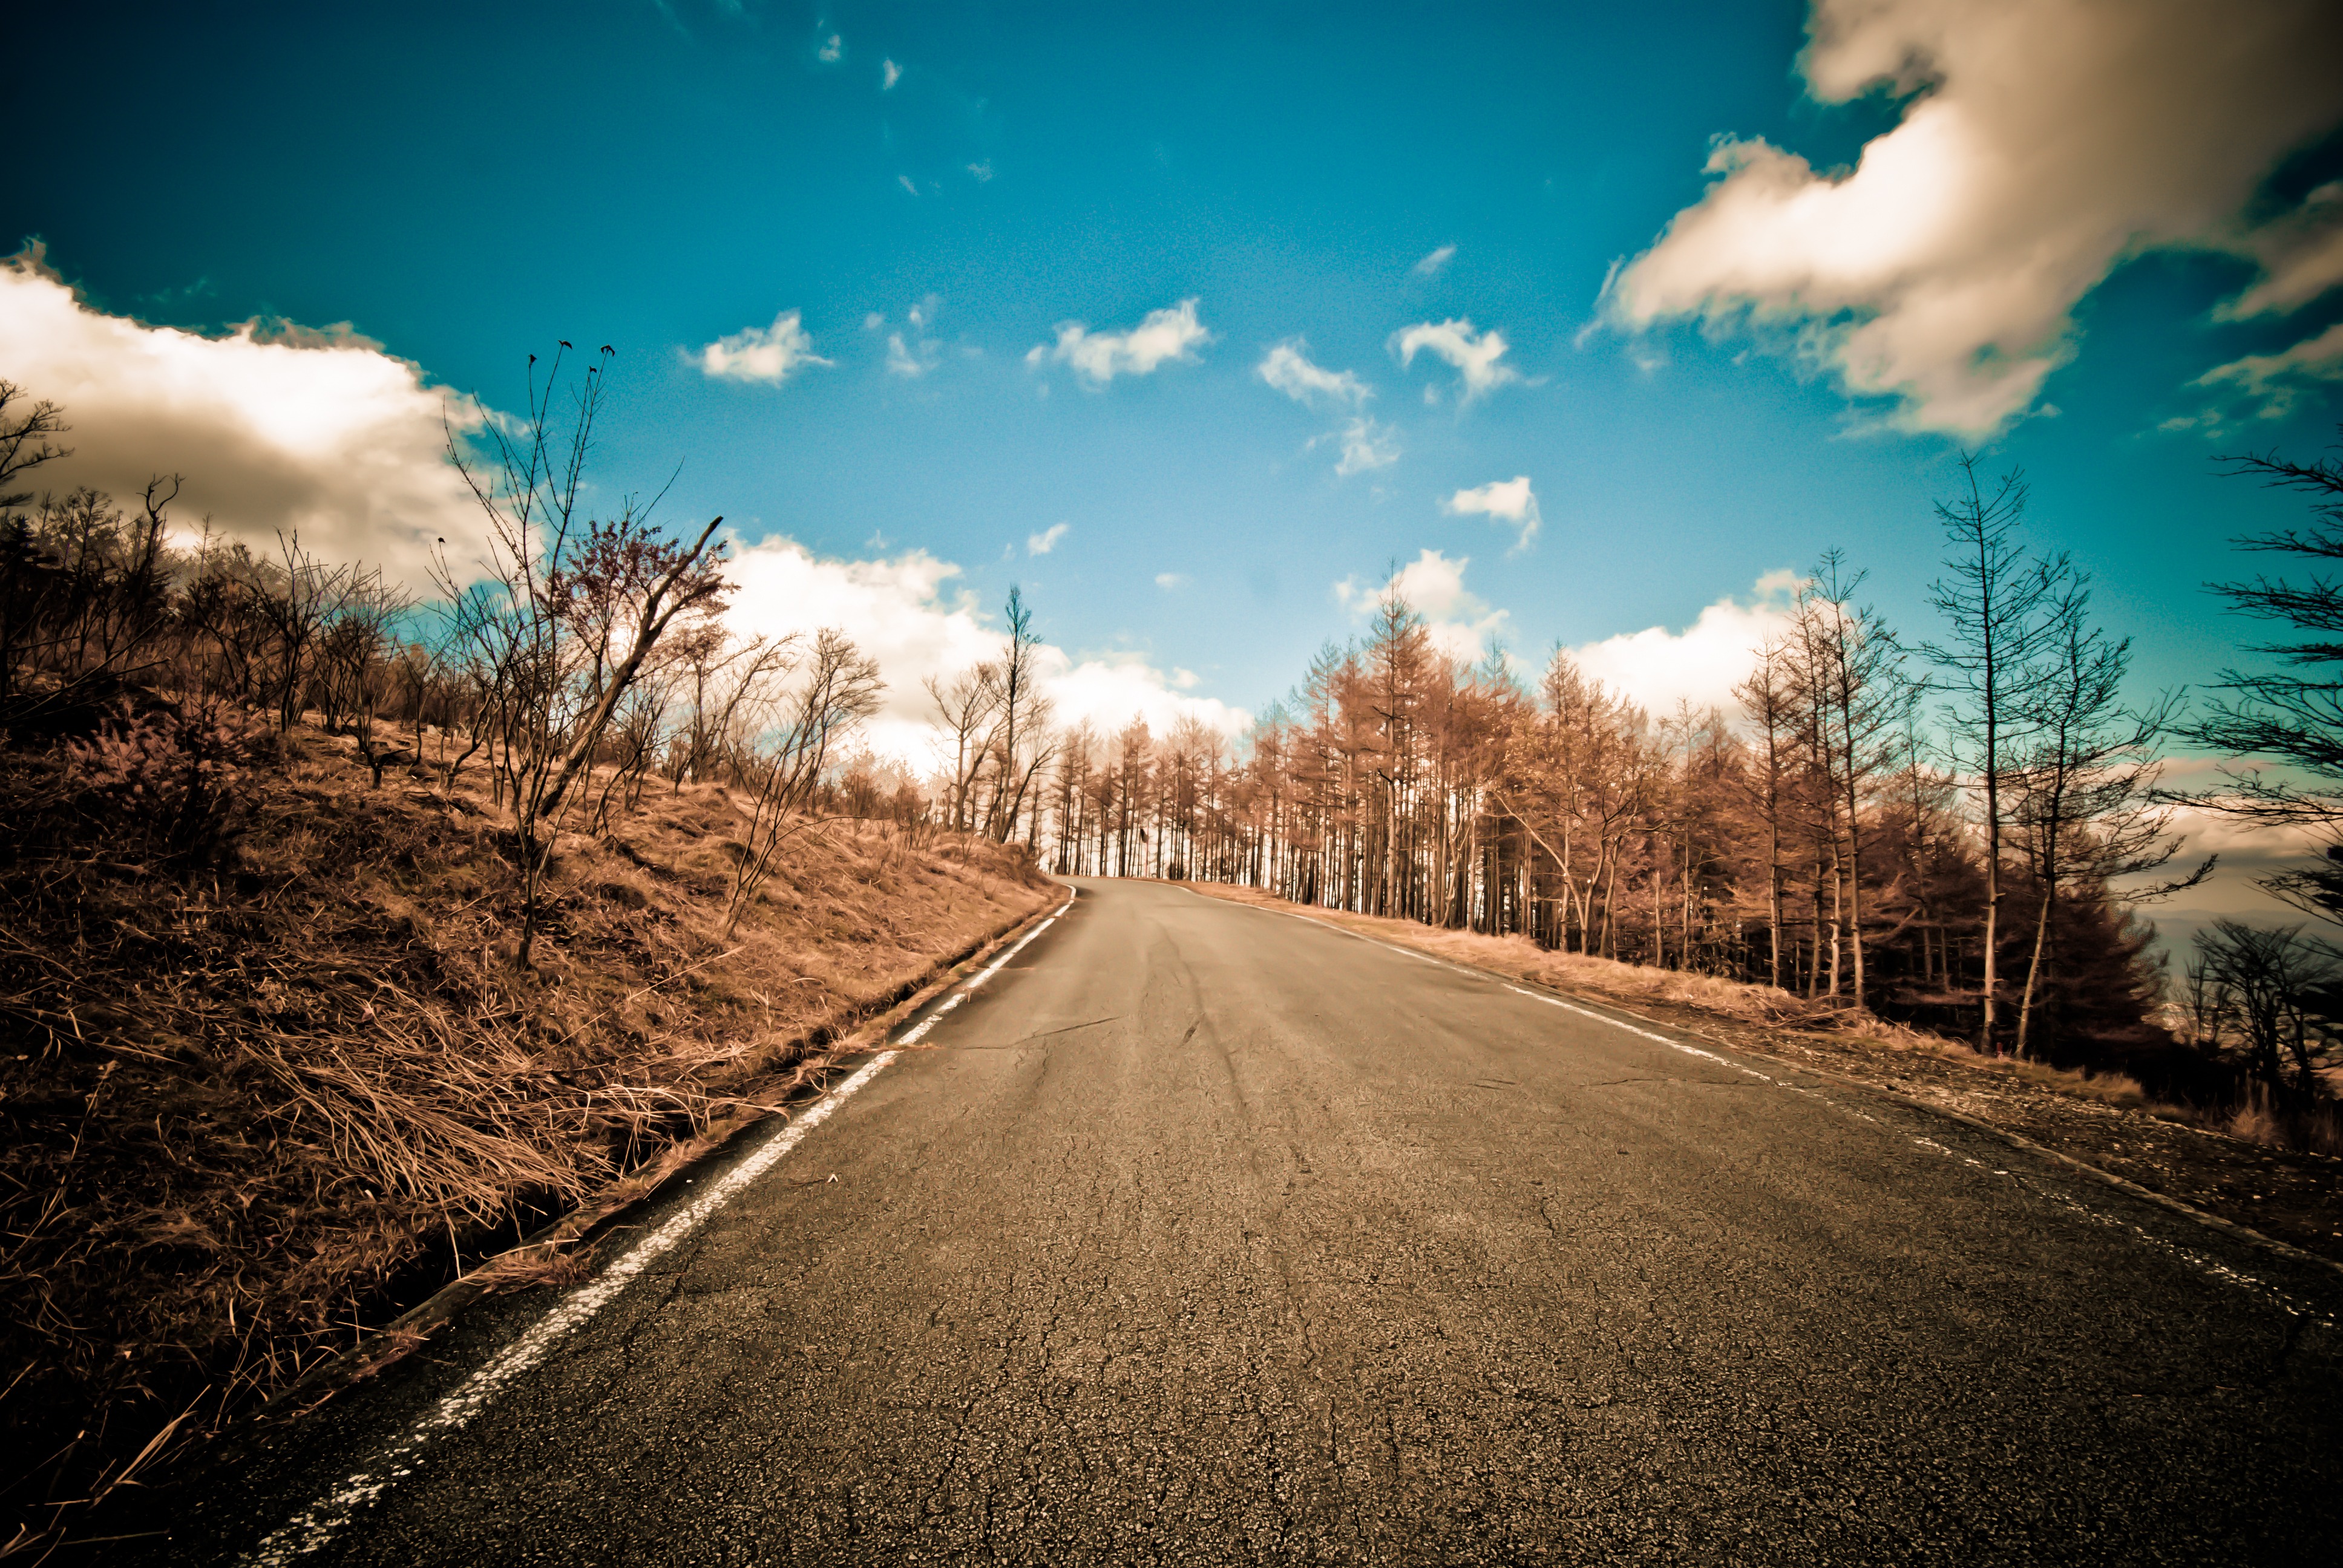
tree, nature, path, grass, horizon, winter, light, cloud, sky, sun, sunset, road, traffic, sunlight, morning, highway, dawn, asphalt, travel, freeway, motion, dusk, transportation, evening, rural, direction, journey, drive, autumn, speed, trip, route, lane, season, race, infrastructure, way, destination, motorway, rural area, woody plant